Mats Zuccarello

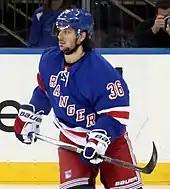
Zuccarello skating with the Rangers in September 2015

At the beginning of the 2015–16 season, Zuccarello got off to a fast start in his return, quickly becoming the team leader in scoring. On 30 October, Zuccarello recorded a hat-trick (the first of his NHL career) against the Toronto Maple Leafs, and on 15 November, he scored the game-winning goal in another game against the Maple Leafs, with less than one minute remaining in regulation. In his comeback season, Zuccarello scored a career-high 26 goals, with 35 assists. His performance, coupled with his tremendous effort, especially returning to the ice after the aforementioned injury the previous postseason, culminated in Zuccarello winning the Steven McDonald Extra Effort Award again and being selected as a finalist for the Bill Masterton Trophy for the 2015–16 season.